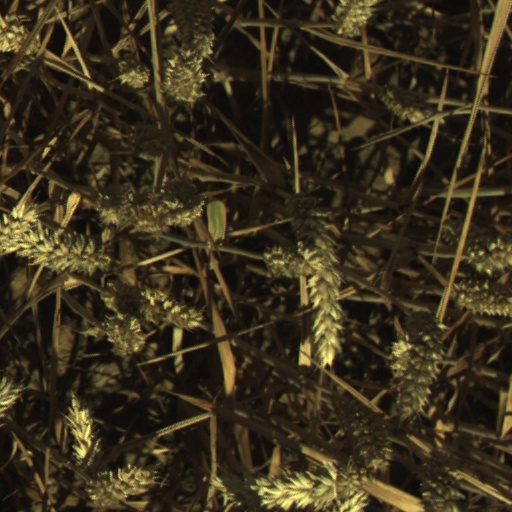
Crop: wheat